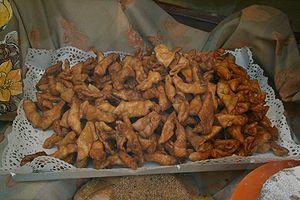
Le Pestiño est un type de pâtisserie spécialement réalisée pendant les fêtes de Noël ou Pâques, typique d’Andalousie ainsi que d'autres régions de l'Espagne. Sur une base de farine et de sésame, la pâte est ensuite frite dans de l'huile d'olive, puis passée dans du miel ou du sucre.